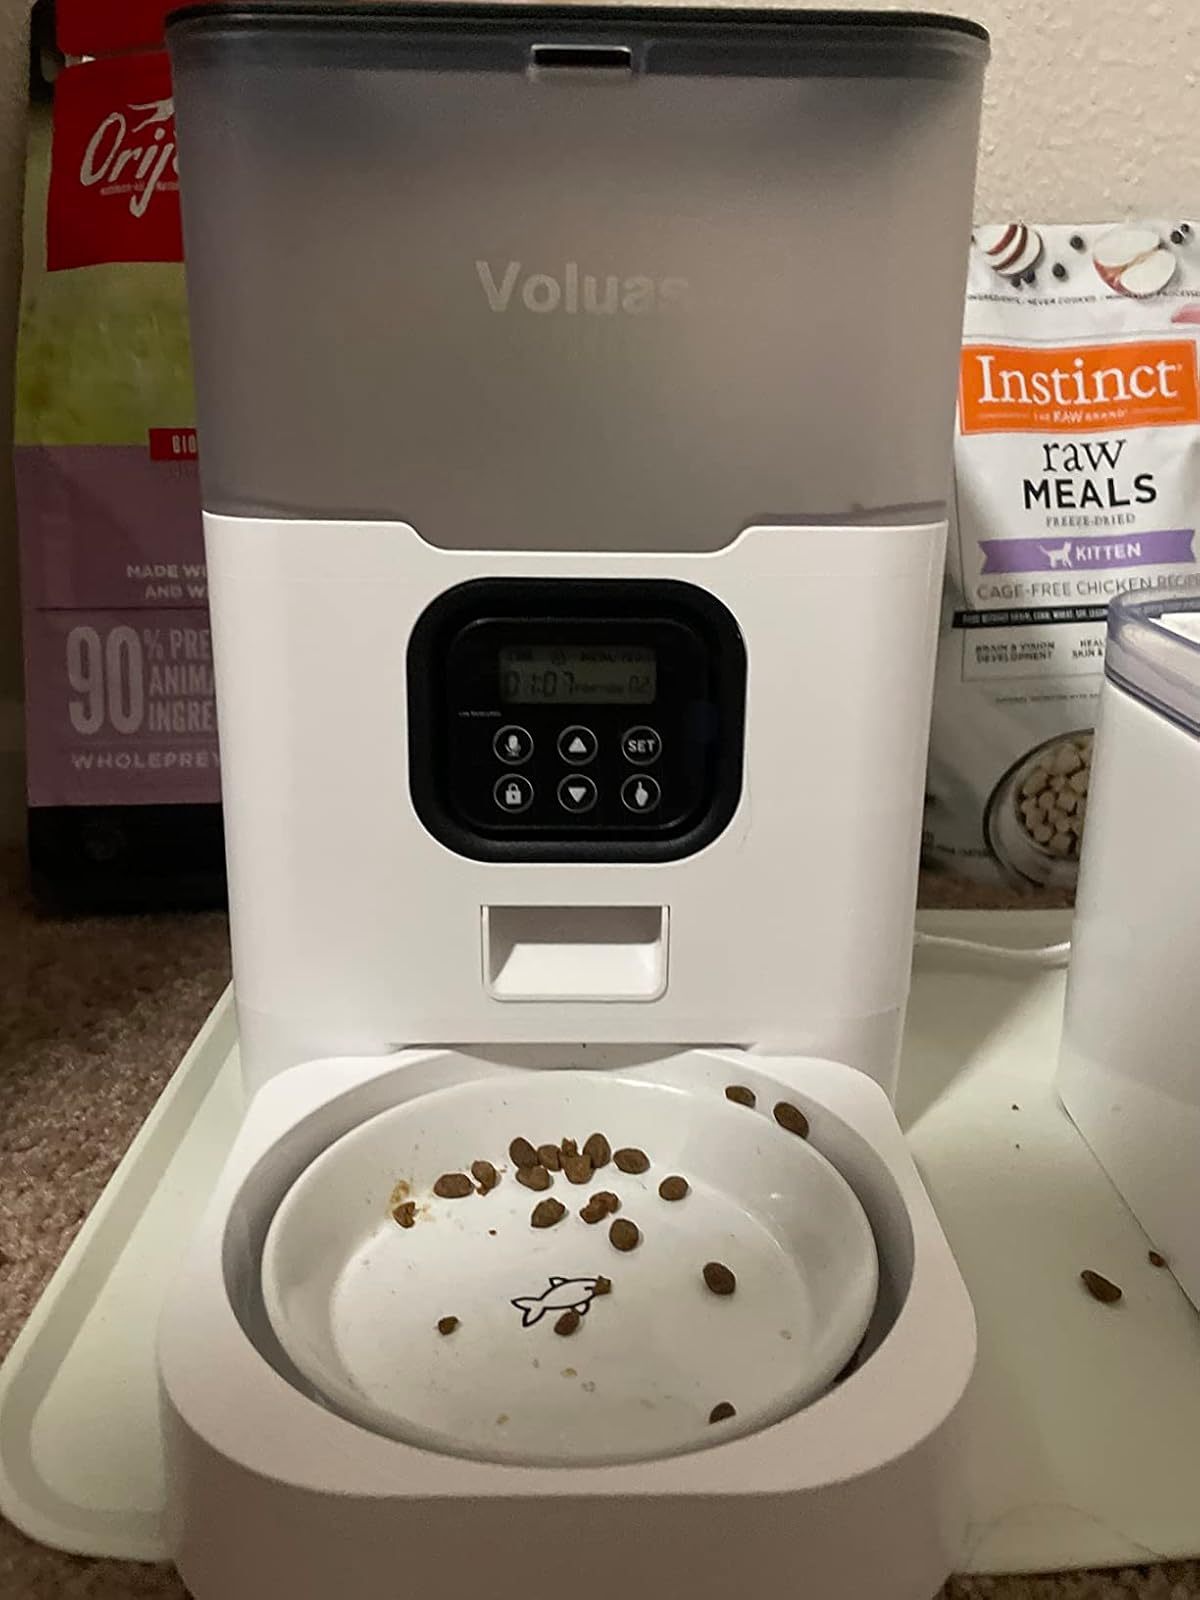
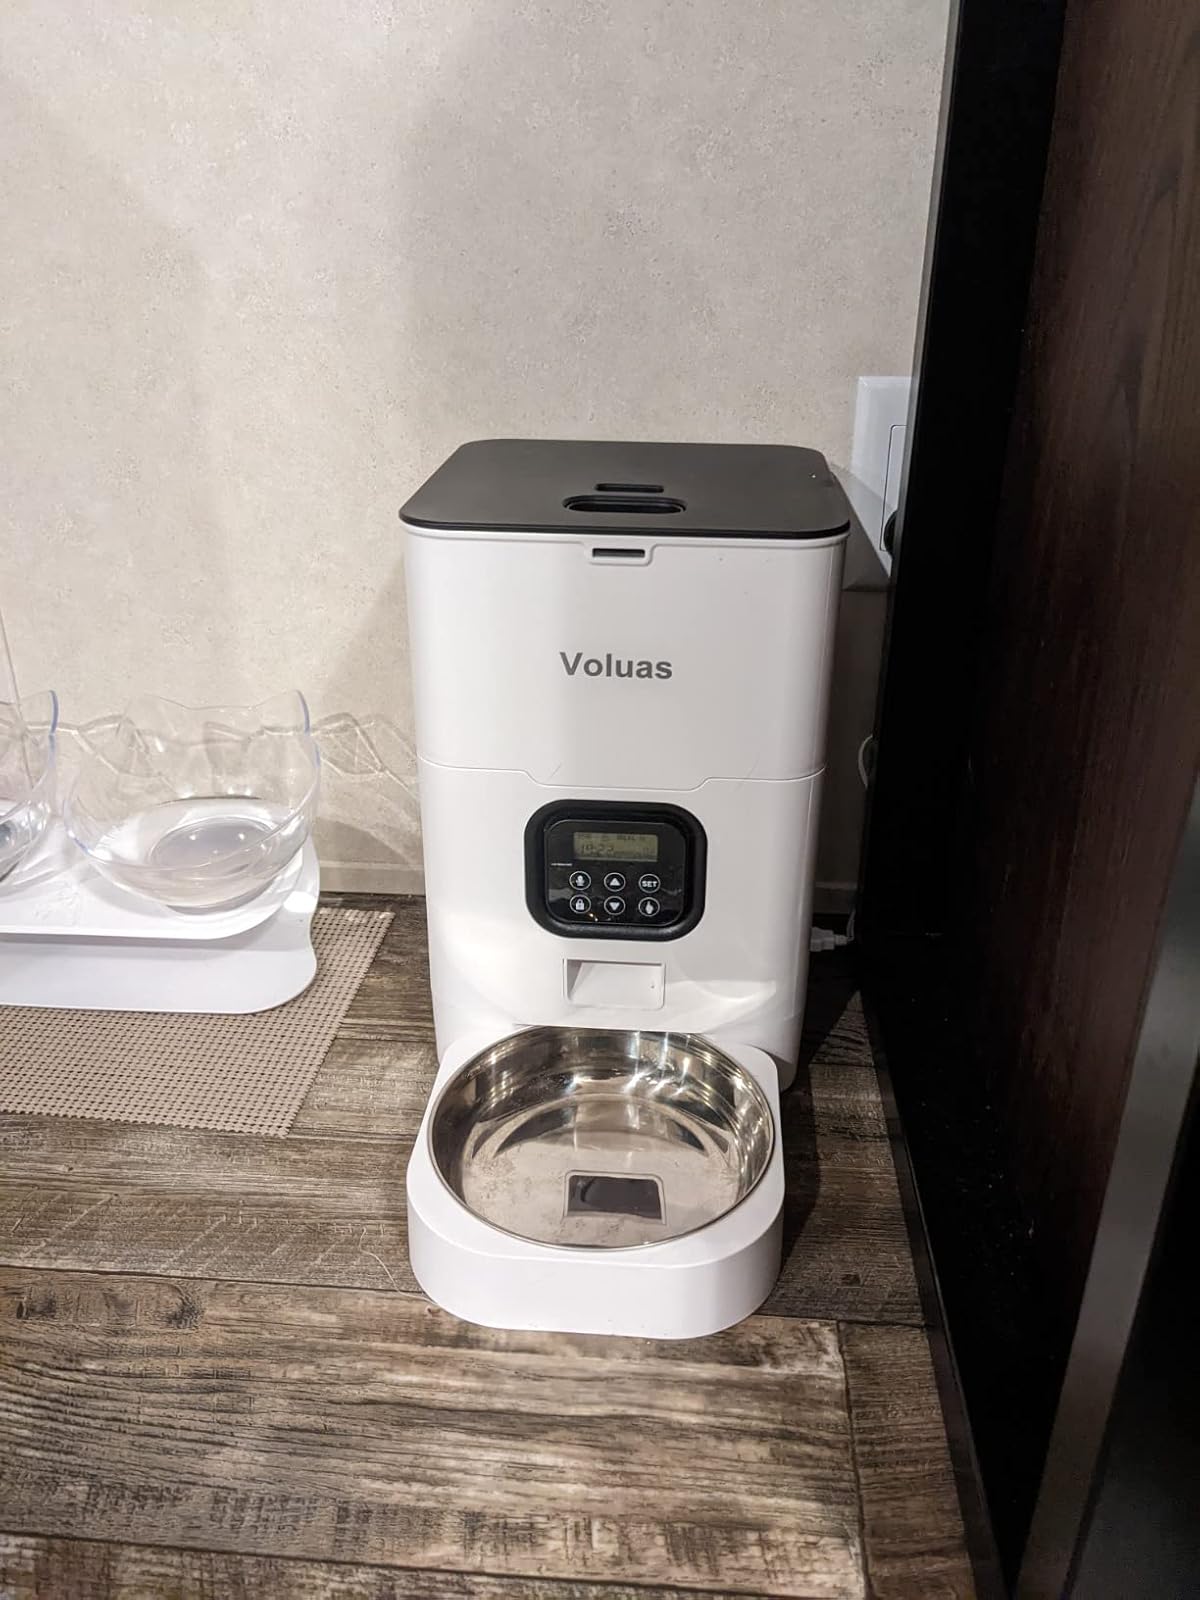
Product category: items_feeder
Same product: no